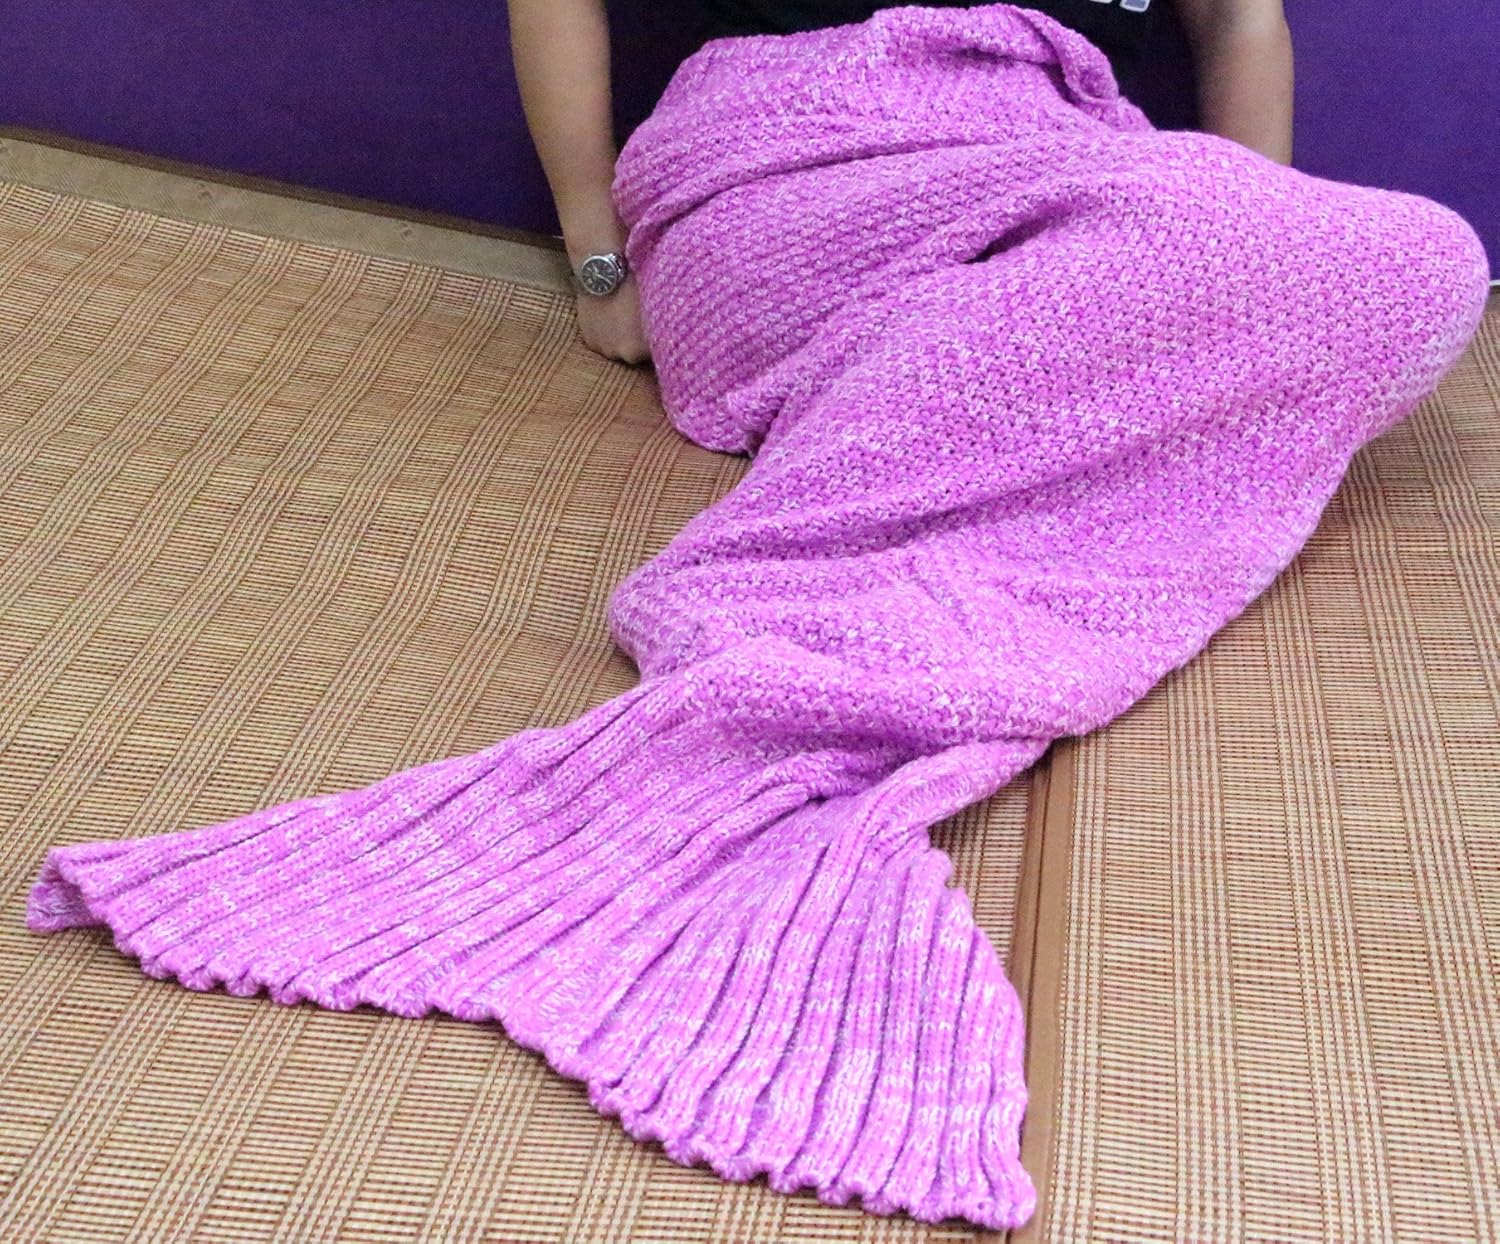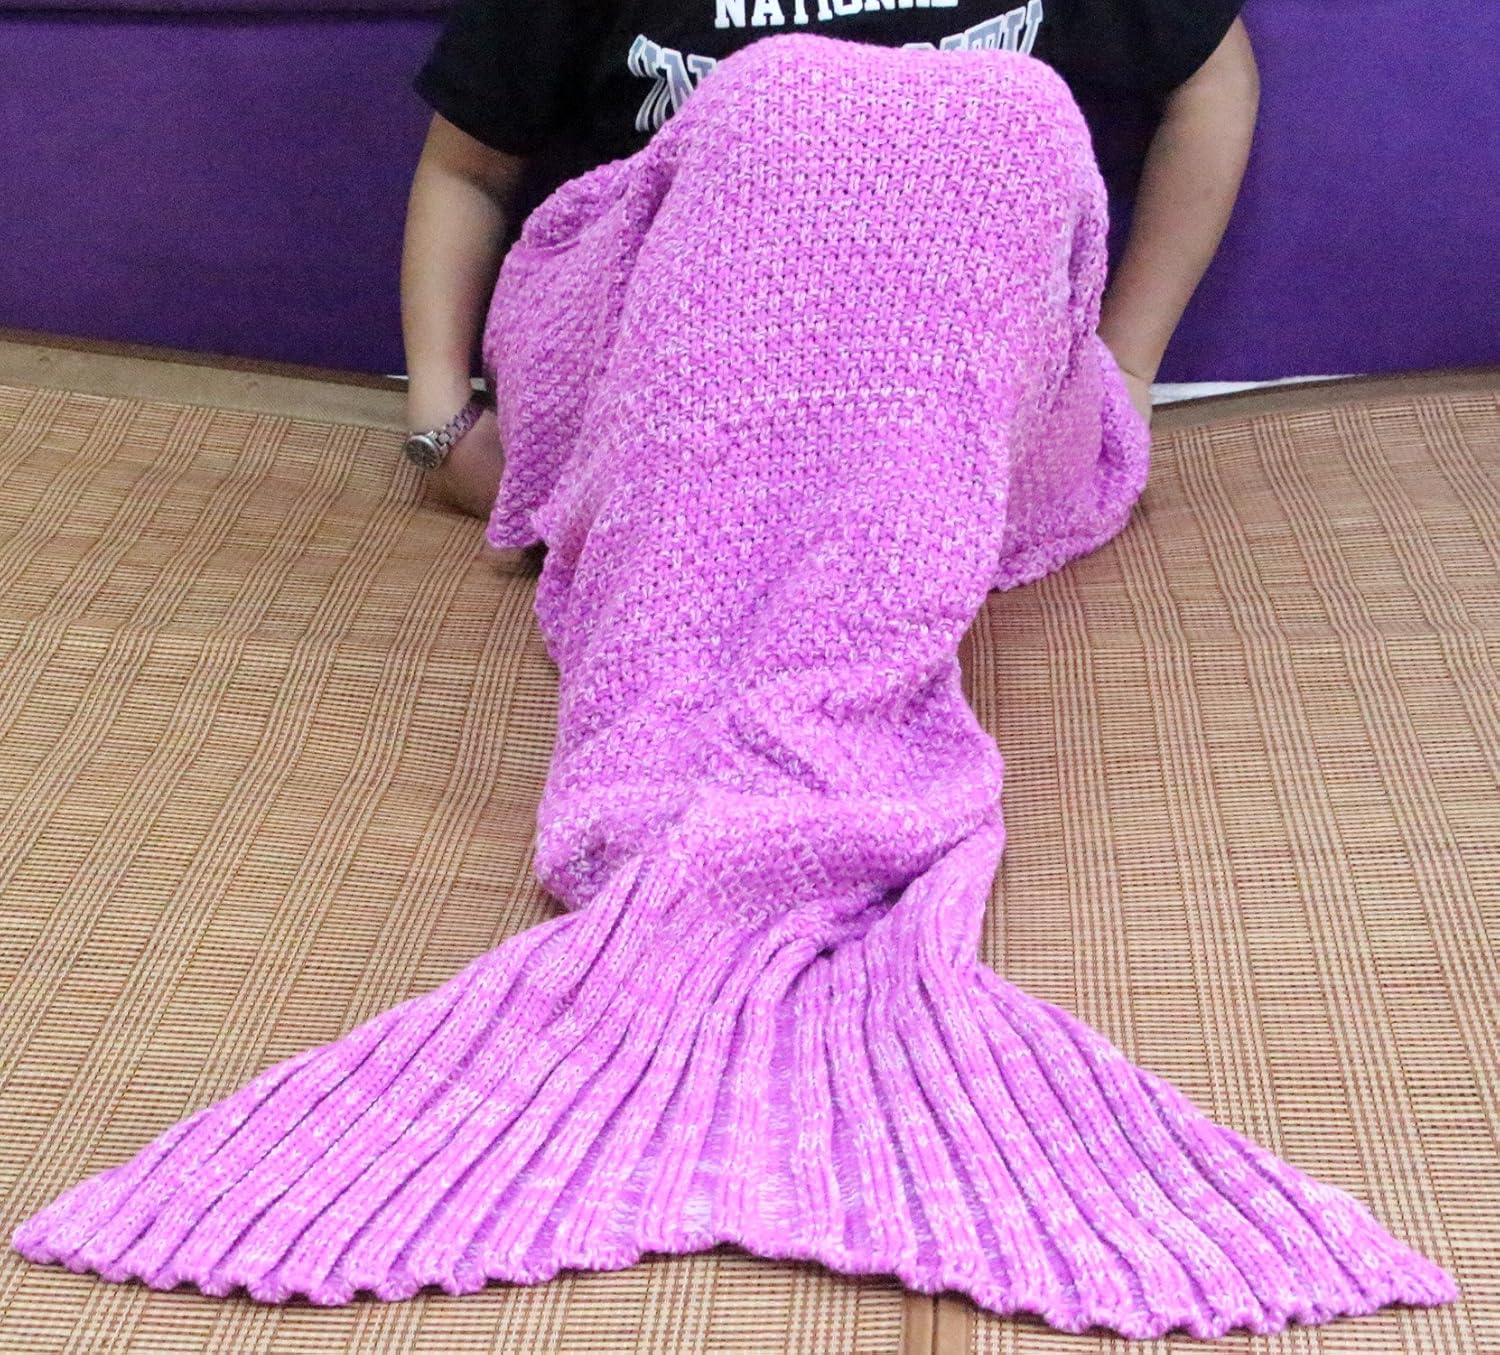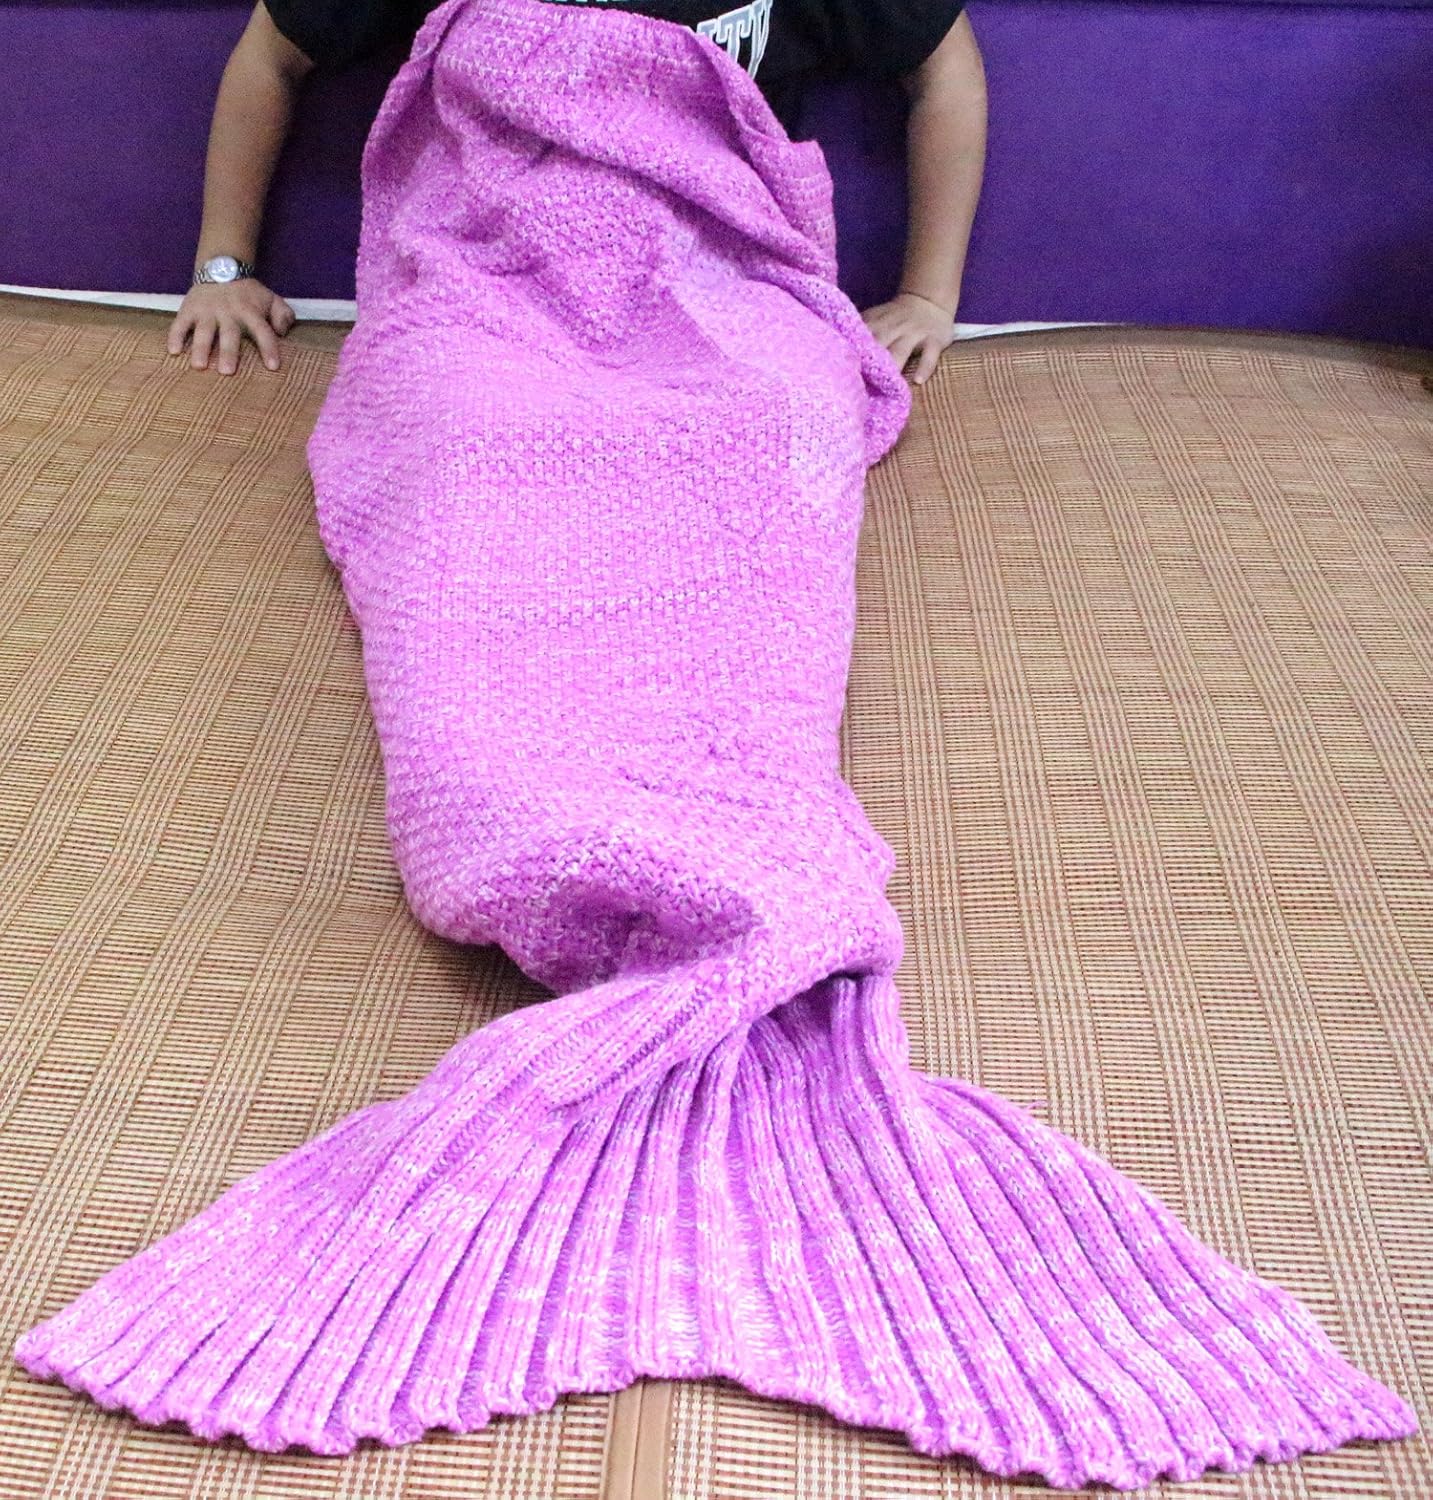
Sun Cling Handmade Soft Crochet Mermaid Blankets Knitted Pattern Seasons Sleeping Blankets Adult for Women,Girls,Teens
Category: Amazon Home
Sun Cling Mermaid Tail Blanket Crochet is great for staying cozy, camping, sleepovers,the beach, movie night, summer camp-makes a great gift!
Features: Keep Warm as Sleeping Bag- it could wiggle your feet into the blanket and keep warm.Great to wrap on the sofa, couch, bed or car for reading, watching TV or nap sleep. | Good Decoration-The creative mermaid tails blanket with bright color and beautiful cable knitted pattern is the good ornament for your living room or bedroom | Ideal gift for friends'birthday,wedding or party; Size: 70.74 X 35.37 inch | PLEASE wash before use, wash separately, hand wash or dry clean only, no machine wash